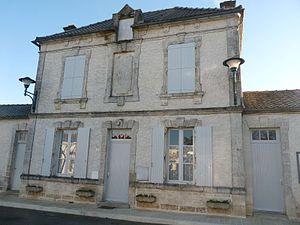
mairie de St-Groux, Charente, France
Saint-Groux est une commune du Sud-Ouest de la France, située dans le département de la Charente.